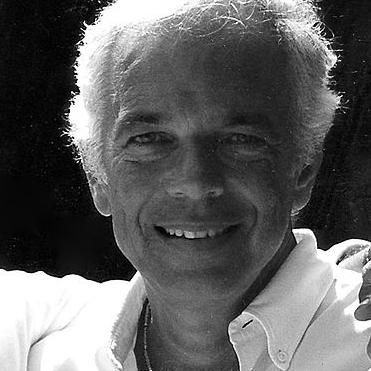
Age: 73